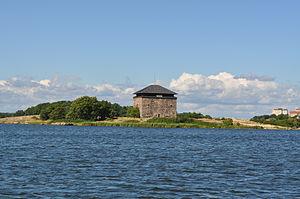
Karlskrona est une ville située sur la côte sud de la Suède, dispersée sur plusieurs îles de l'archipel du Blekinge. Elle est le chef-lieu de la commune de Karlskrona et du comté de Blekinge, et est habitée par 35 212 personnes.